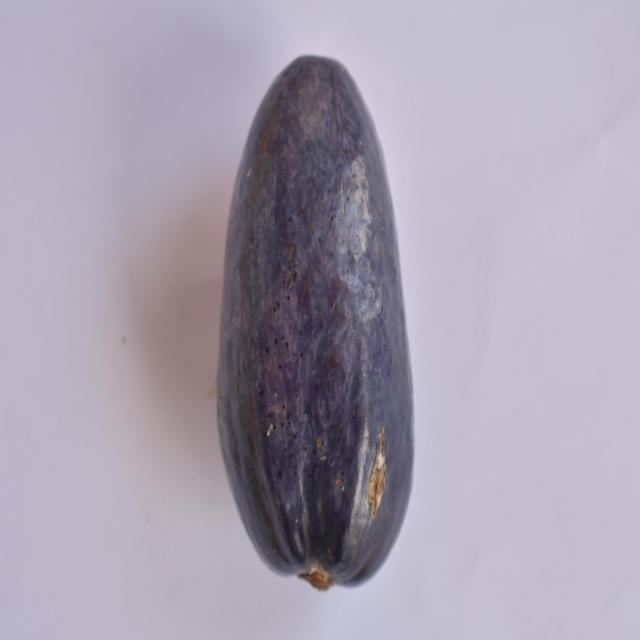
Plum grade: unaffected